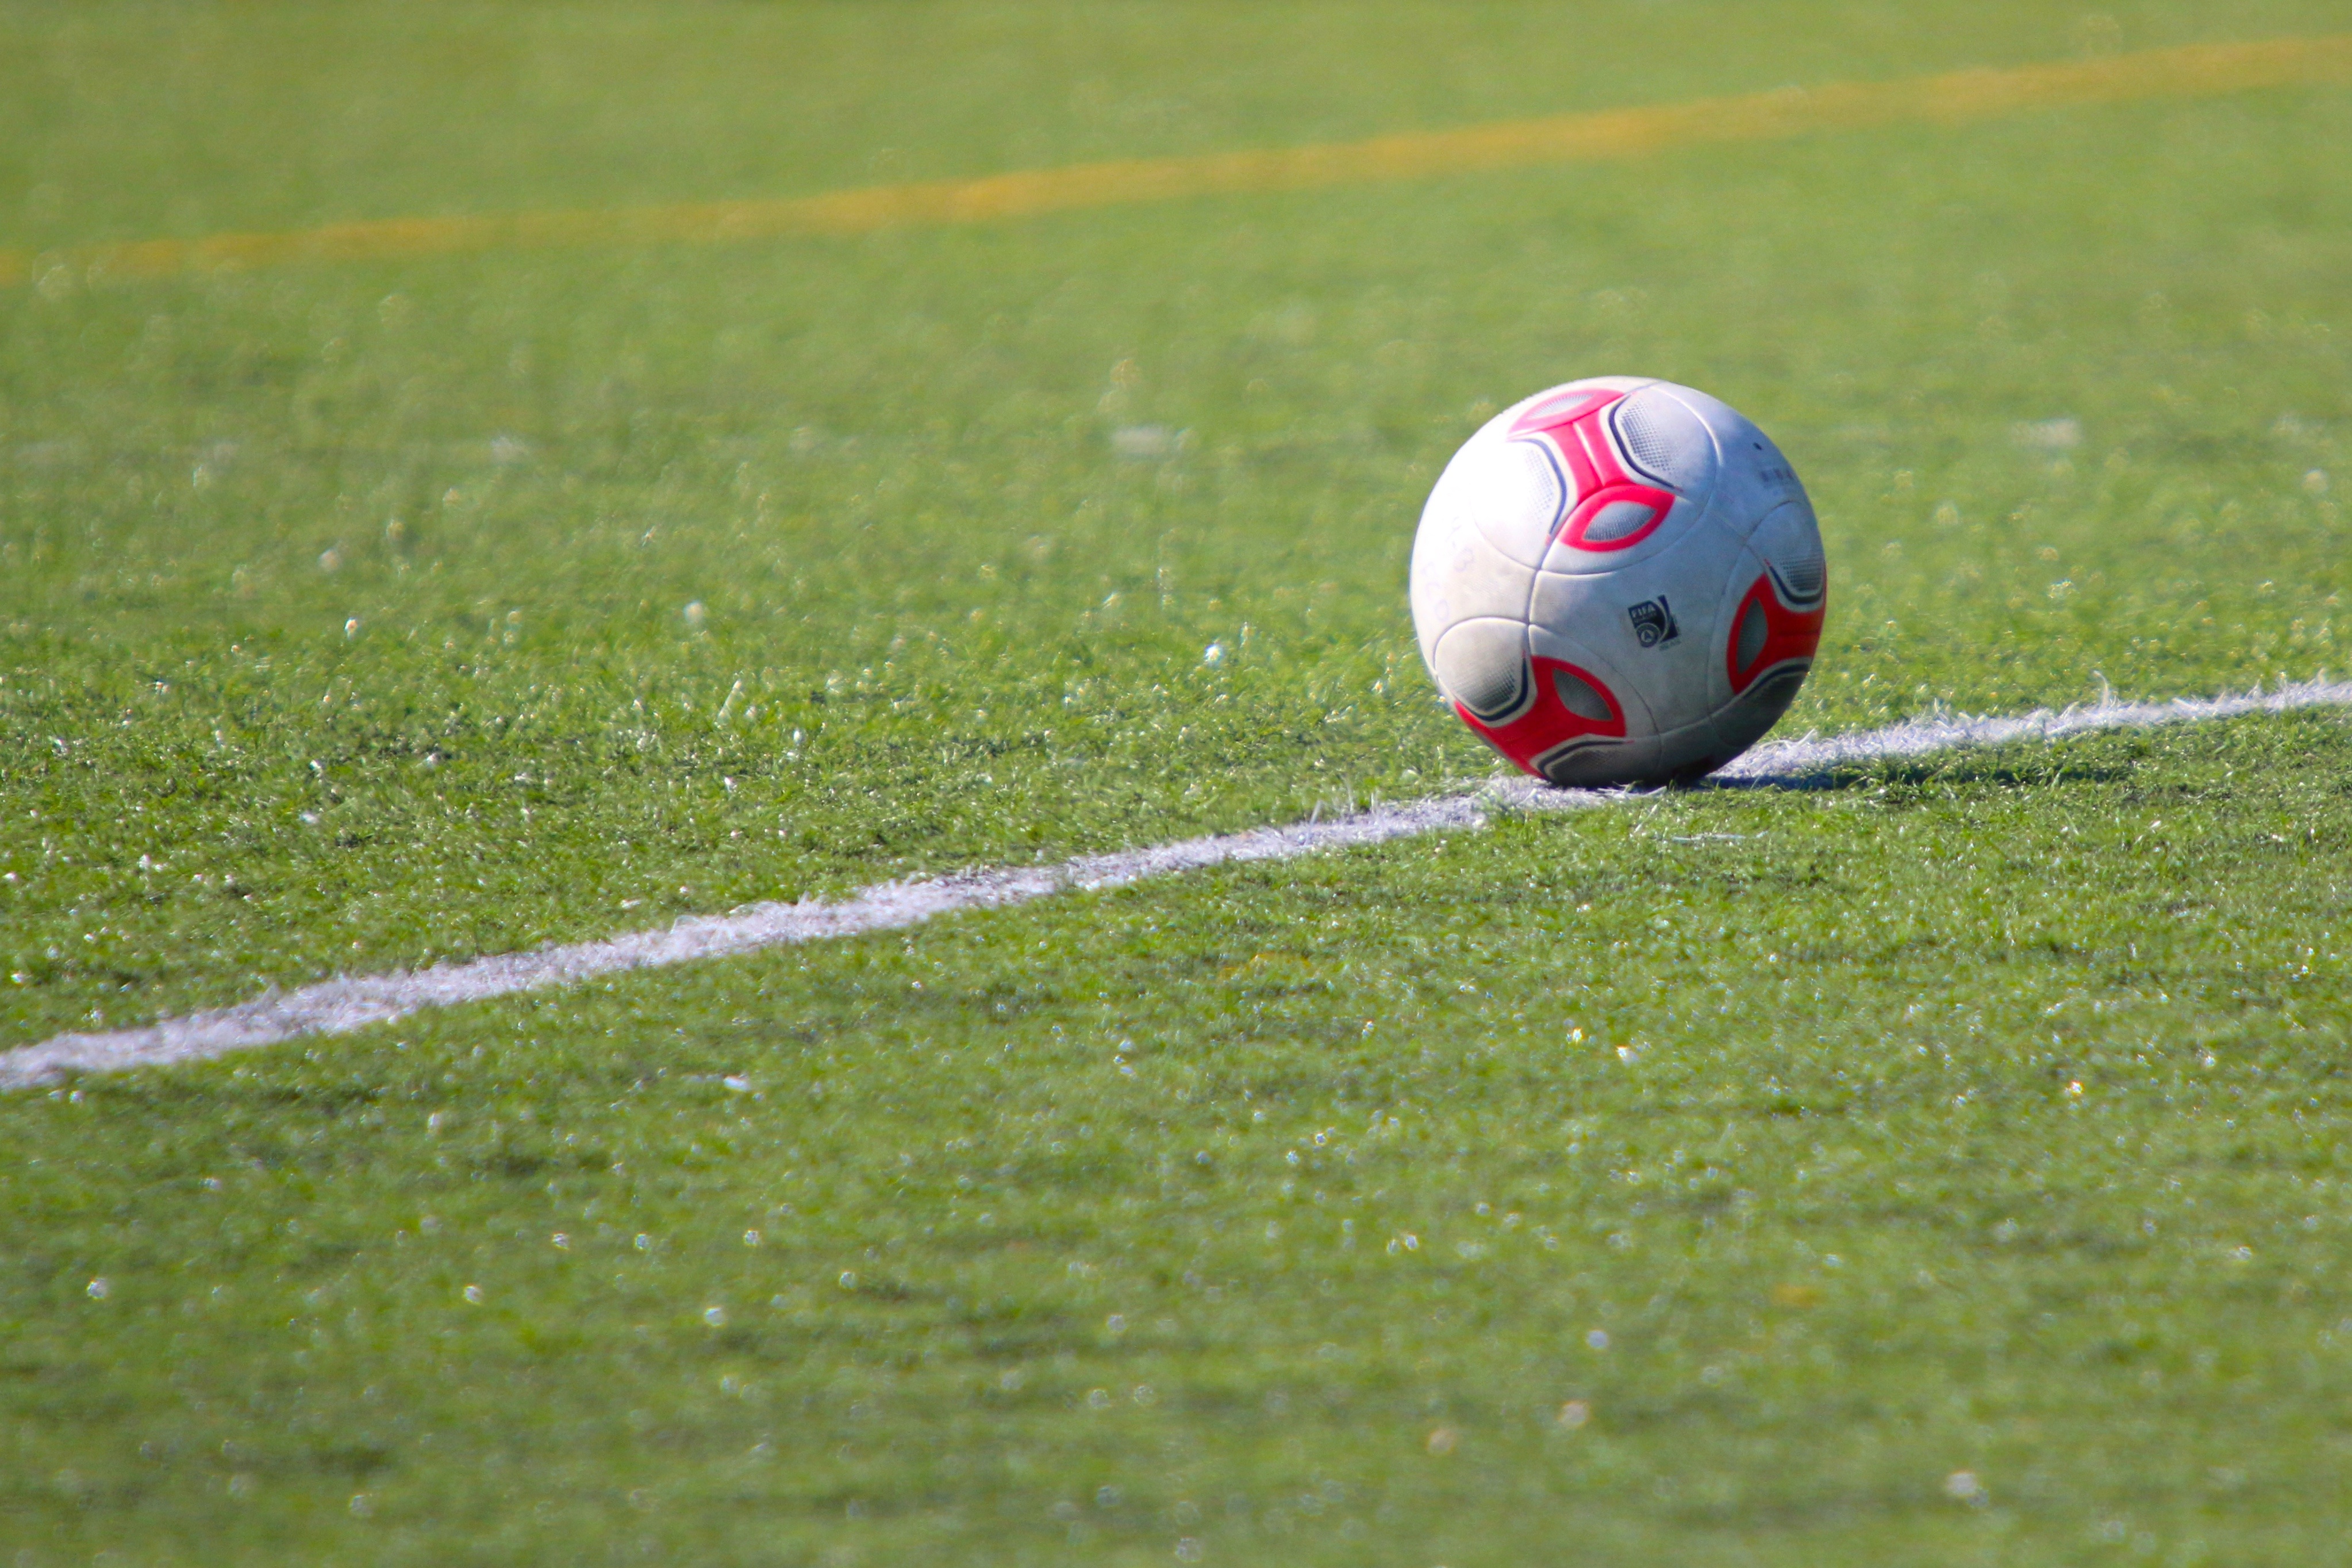
grass, line, soccer, football, stadium, player, sports, ball, kick, tackle, football player, ball game, playing field, center line, kick off, team sport, sport venue, soccer specific stadium